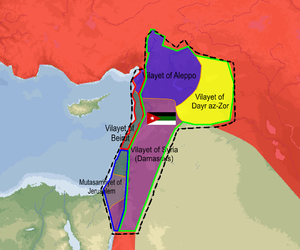
L'armée du Levant désigne les forces armées françaises en garnison au Levant dans l'entre-deux-guerres jusqu'à la Seconde Guerre mondiale, lorsque la défaite de l'Empire turc en 1918 conduisit les puissances victorieuses à se partager de larges pans de son territoire.
La guerre franco-syrienne est une guerre qui oppose la France au royaume arabe de Syrie de mars à juillet 1920.
La bataille de Khan Maysaloun est une bataille survenue le 24 juillet 1920, lors de la guerre franco-syrienne. Elle a opposé les forces du Royaume arabe de Syrie et l'Armée française du Levant.